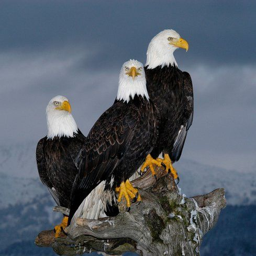
a trio of biological species